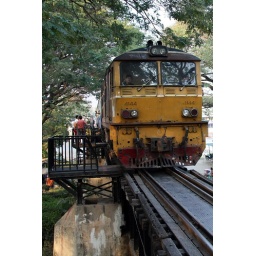
Thai train crossing the bridge over the Kwai river